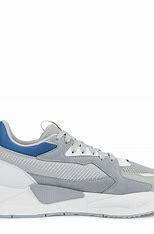
Brand: Puma
Model: Rs Z